Dakhlet Nouadhibou region

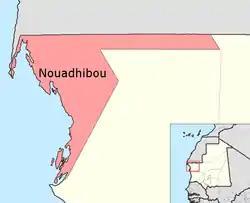
Dakhlet Nouadhibou region

As of 2013, the population of the region was 123,779, compared to 97,875 in 2011. There were 57.05 percent females and 42.95 percent males. As of 2008, the couples with children were 35.60 and couples without children was 3.70. The proportion with extended family was 37.90 percent and extended single-parent was 8.60 per cent, one-person was 6.50 percent, and single-parent nuclear was 7.80 percent.